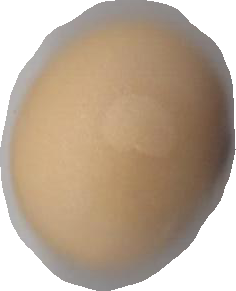
Variety: Grobogan